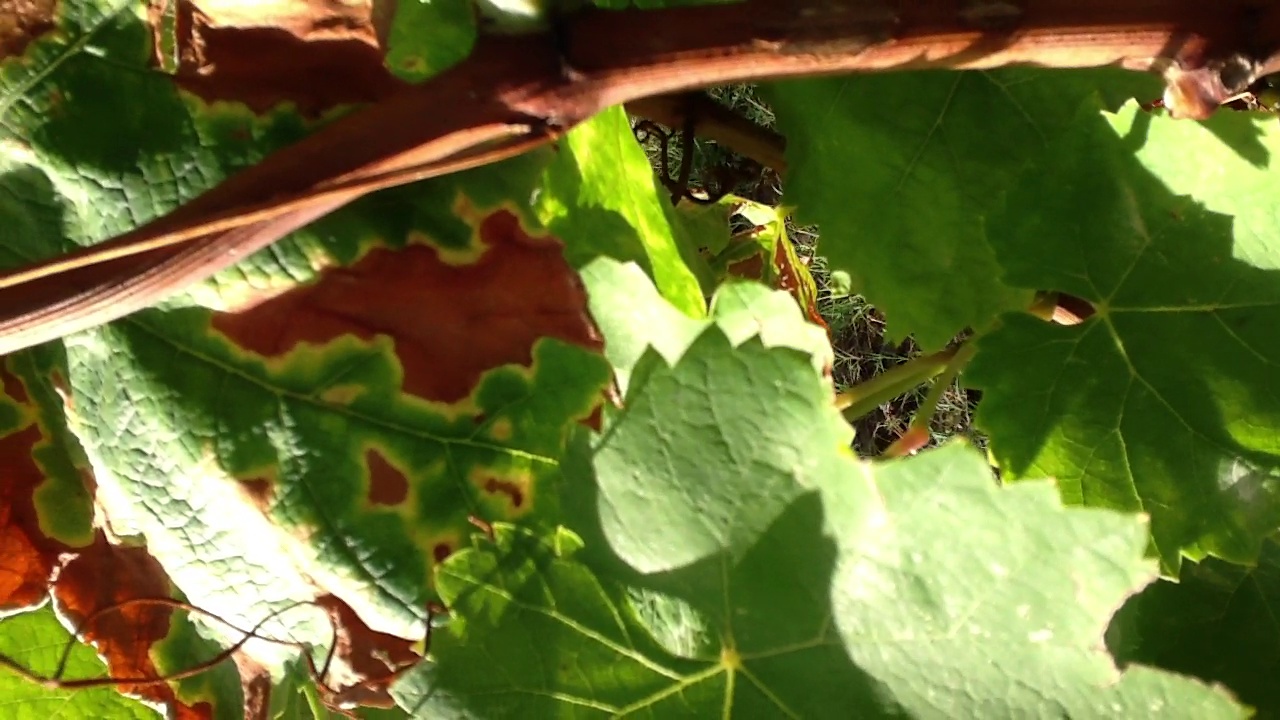
Label: esca